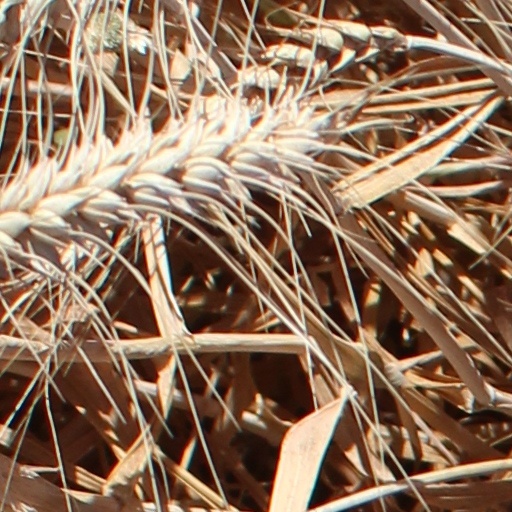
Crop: wheat